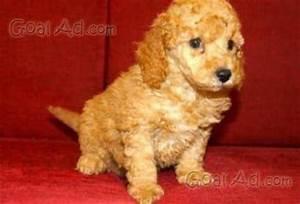
dog